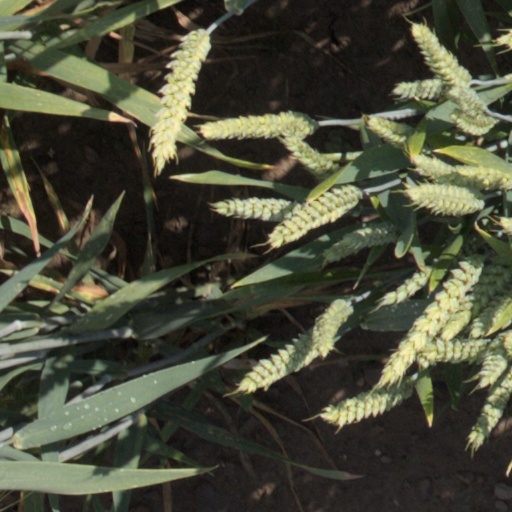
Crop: wheat